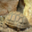
Label: turtle